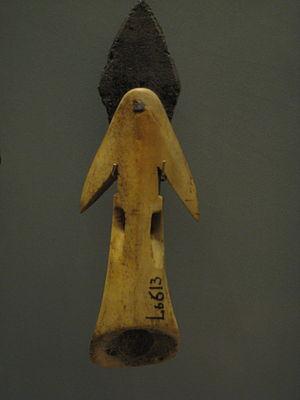
Sermilik — ou, en danois : Egede og Rothes Fjord — est un fjord situé dans le Sud-Est du Groenland. Il fait partie de la municipalité de Sermersooq. Recouvrant une surface totale de 1 103 km², Sermilik est le plus vaste fjord du Sud-Est du Groenland.